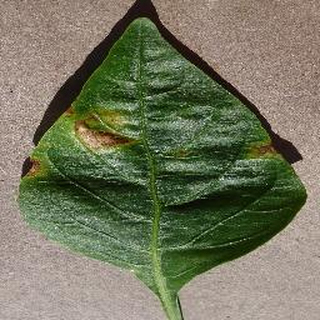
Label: bell_pepper_bacterial_spot